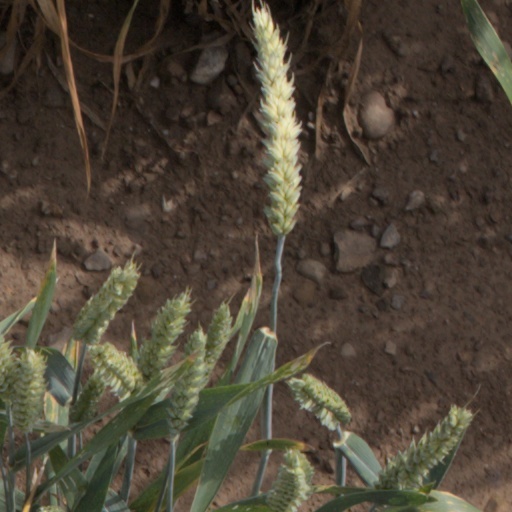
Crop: wheat